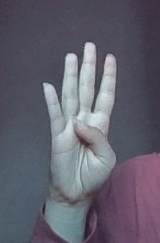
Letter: kaaf